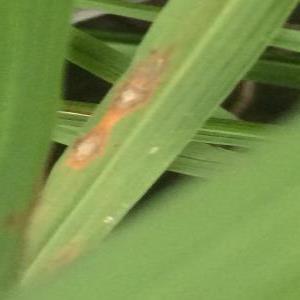
Disease: Blast